Mankind vs. The Undertaker

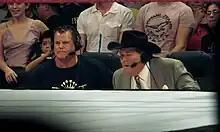
Jerry Lawler (left) and Jim Ross (right) were praised for their commentary.

Both participants have said that the original Hell in a Cell match, between The Undertaker and Shawn Michaels at on October 5, 1997, was the superior of the two matches; in 2003, Calaway named the Badd Blood contest as his favorite match, while both Foley and Moody have called it the greatest Hell in a Cell match ever. In 2011, Foley's match was named as the number one "OMG!" incident in WWE history, and has been ranked highly amongst the greatest matches and top moments in the history of Hell in a Cell matches. Jim Ross's reactions to Foley's falls have been described as his most famous lines of commentary, which Foley has categorized as being a part of popular culture, and was described by "Paste" magazine as commentary that "heightened your experience because he was articulating your surprise". The match has been included on several best-of WWE DVD releases, showcasing matches from the careers of both Foley and Calaway, as well as of the King of the Ring PPV and Hell in a Cell matches. Foley and Ross believe that, although there have been better wrestling matches within Hell in a Cell, it was "the most memorable" and almost impossible to exceed. To commemorate the 15th anniversary of the match, WWE conducted an oral history with Foley, Ross, and White, while Calaway was included for an updated 20th anniversary version. For the 25th, Calaway and Foley rewatched the match together.